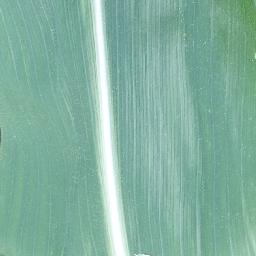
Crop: corn
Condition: (maize)_healthy